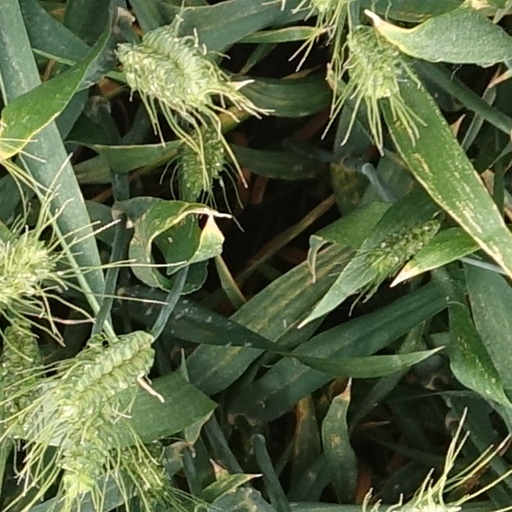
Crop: wheat